Constitution

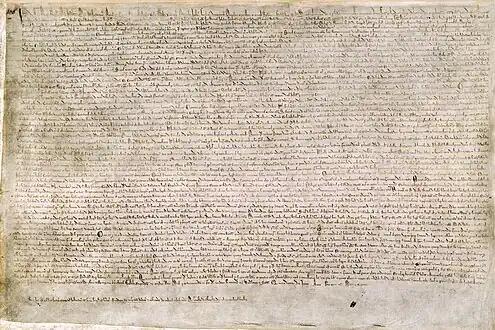
Magna Carta

Uncodified constitutions are the product of an "evolution" of laws and conventions over centuries (such as in the Westminster System that developed in Britain). By contrast to codified constitutions, uncodified constitutions include both written sources – e.g. constitutional statutes enacted by the Parliament – and unwritten sources – constitutional conventions, observation of precedents, royal prerogatives, customs and traditions, such as holding general elections on Thursdays; together these constitute British constitutional law.